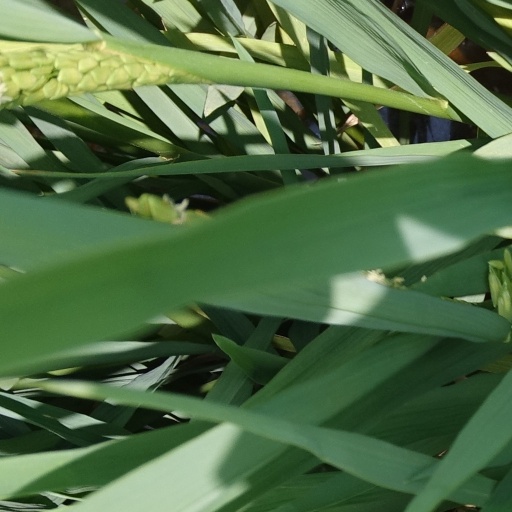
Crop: rice